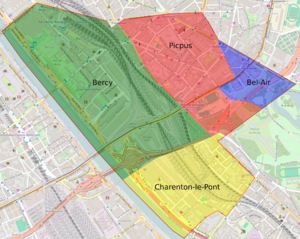
Limites de l'ancienne commune de Bercy, avant son annexion à Paris en 1859, reportées sur un plan moderne et avec la répartition du territoire communale dans les communes et quartiers parisiens.
Charenton-le-Pont est une commune française située dans le département du Val-de-Marne en région Île-de-France.
Bercy est une ancienne commune de l'ancien département de la Seine qui a existé de 1790 à 1859 avant son incorporation au territoire de la ville de Paris.